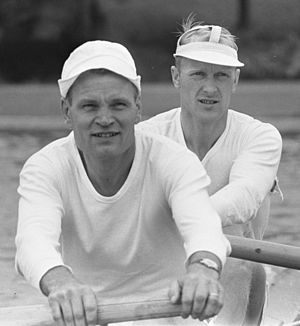
Veli Lehtelä
Veli Lehtelä (bagerst) sammen med Toimi Pitkänen (1964)
Veli Lehtelä var en finsk roer og dobbelt olympisk medaljevinder.